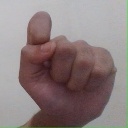
अक्षर: घ